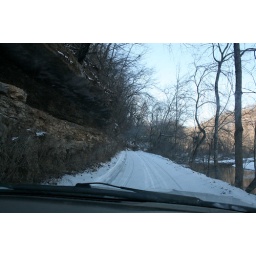
To the left a rock bluff, to the right a drop off into the creek, the road was narrow and covered in snow.